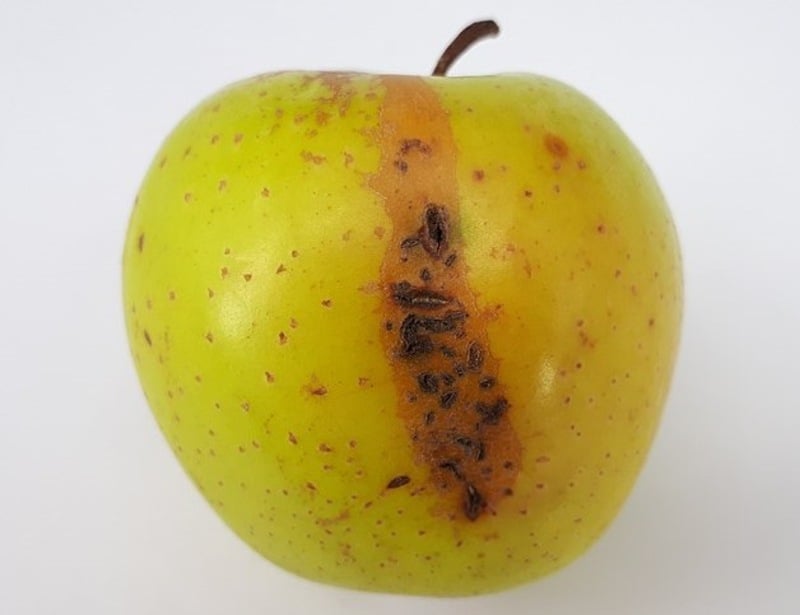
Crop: apple
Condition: black_rot